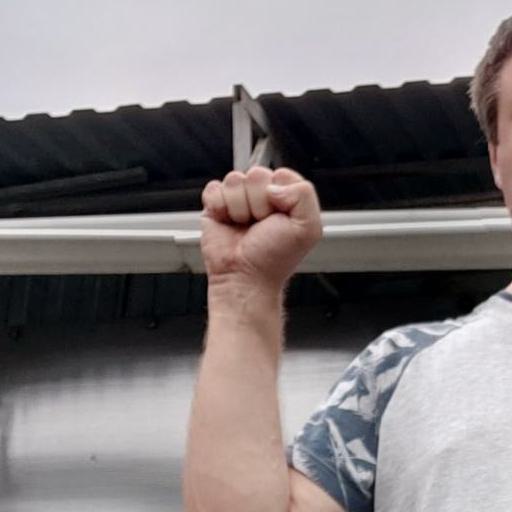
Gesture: fist